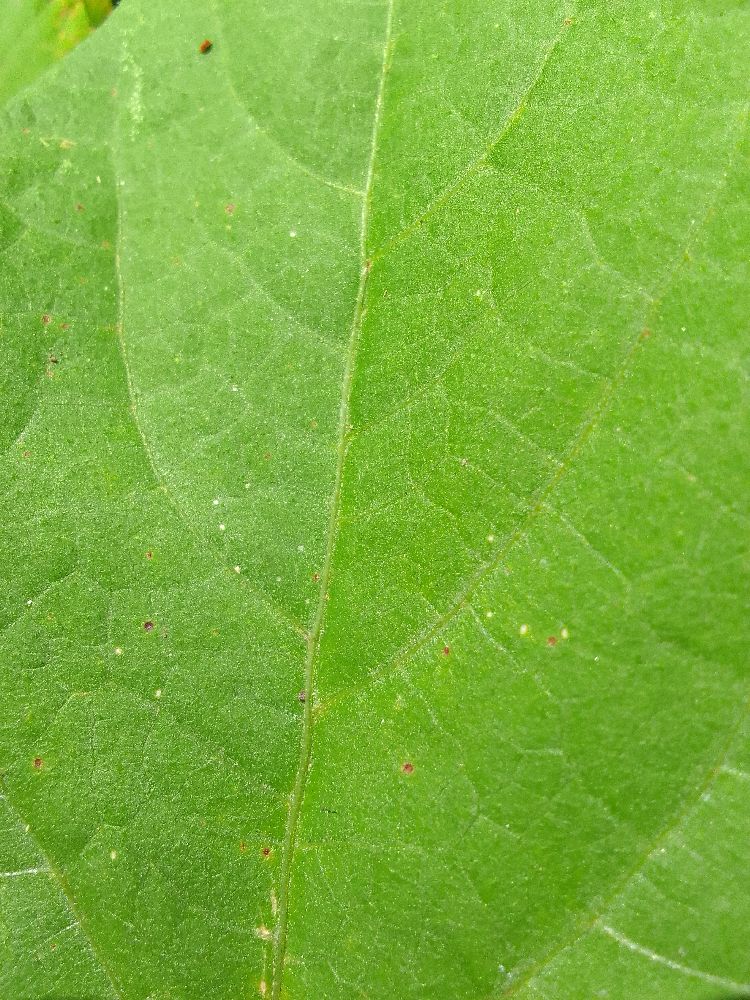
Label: healthy